Palermo Fragment

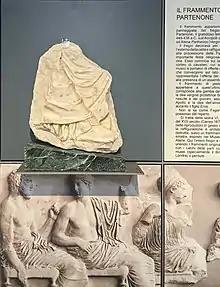
Fragment from a Parthenon frieze, known as the "Palermo fragment", at the Salinas Archaeological Museum, Palermo

The Palermo fragment, also known as Fagan slab from the name of the artist and British consul Robert Fagan who owned it, is a 2,500-year-old marble sculpture fragment of the foot and dress of the ancient Greek goddess Artemis.